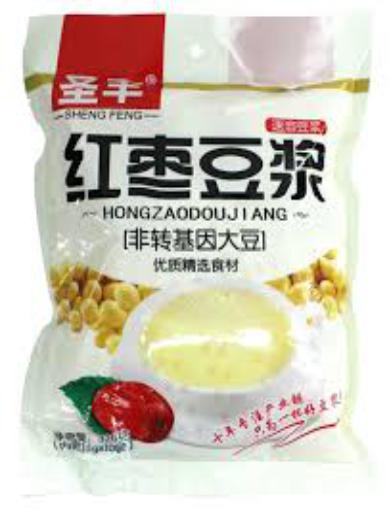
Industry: Food